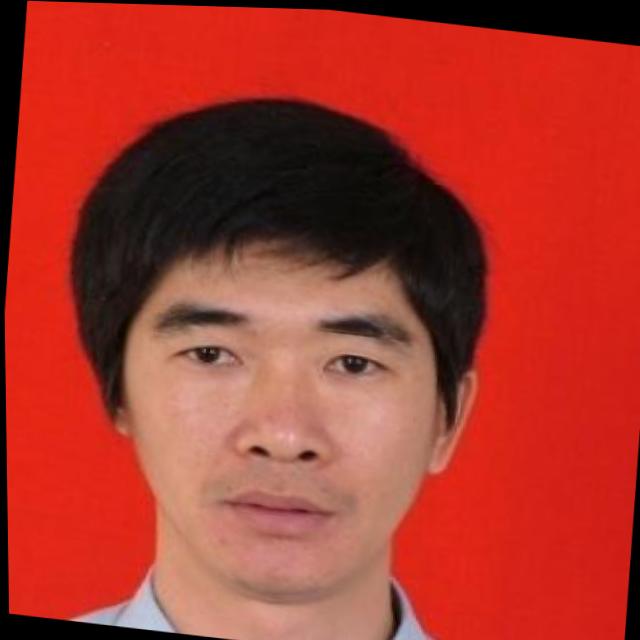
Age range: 45-64